Ruda Kameralna

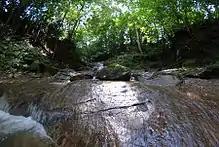
The Rudzianka, a stream that runs through the village

In 1372, Paszko Tresta of Brzany, Gedcycze allowed the brothers Błażej and Filip from Tworkowa to establish the village of Ruda Kameralna south of Filipowice in the woods on the Świdnik Swamp.